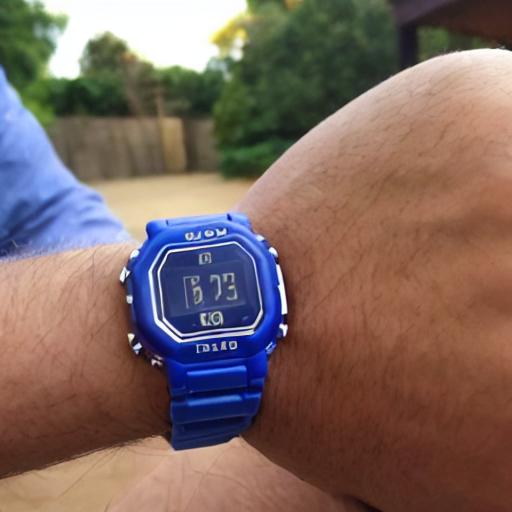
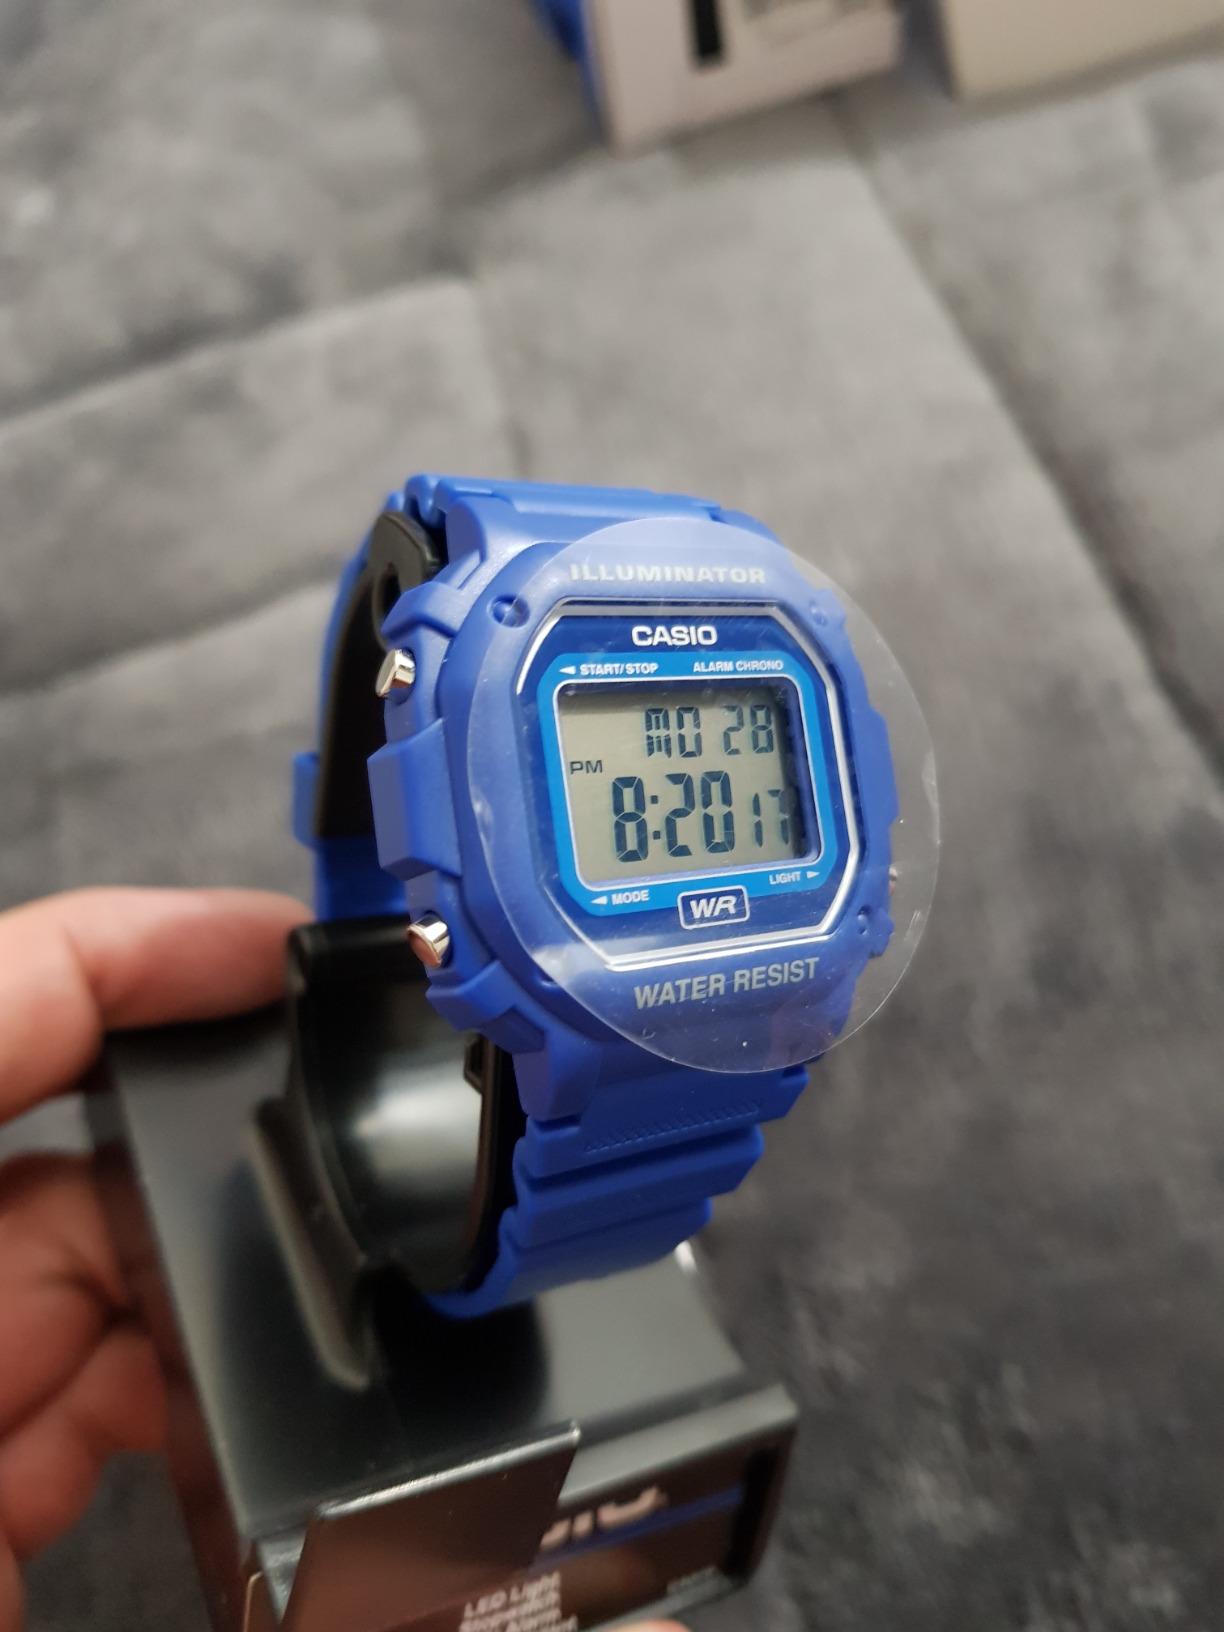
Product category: accessories_watch
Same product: no